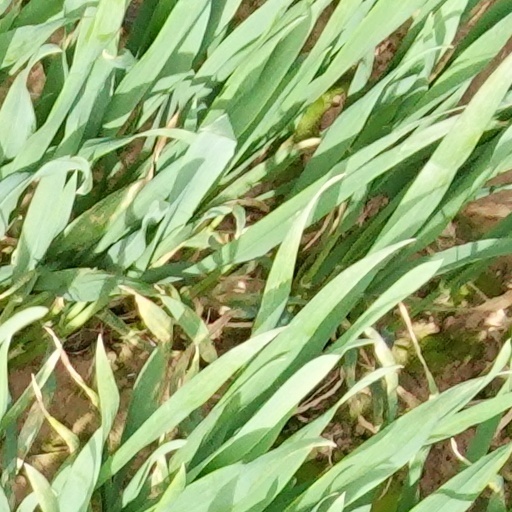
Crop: wheat